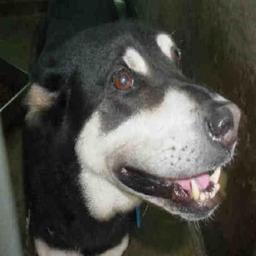
Animal: dogs